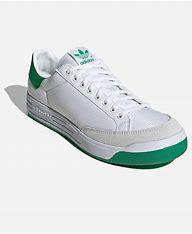
Brand: Adidas
Model: Rod Laver